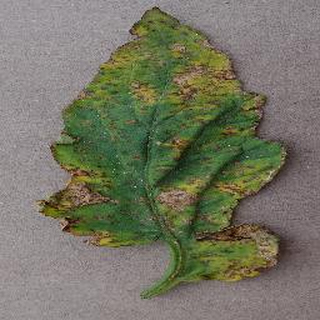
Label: tomato_bacterial_spot